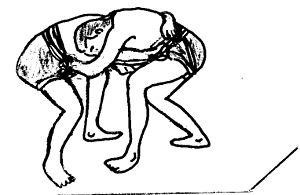
Permanent décrocher illustration travaux de Naban Arakan arts martiaux
Dans le milieu des sports de combat et des arts de combat, plus précisément dans la communauté des pratiquants et des entraîneurs existe une façon propre de s’exprimer et de communiquer « techniquement ». Chaque réflexion et action à ses propres mots et expressions. Ce « parler » spécifique permet de mieux appréhender la pratique et surtout de mieux communiquer entre pratiquants et praticiens. Ce vocabulaire est emprunté à différentes spécialités sportives voire commun à de nombreux sports de combat.